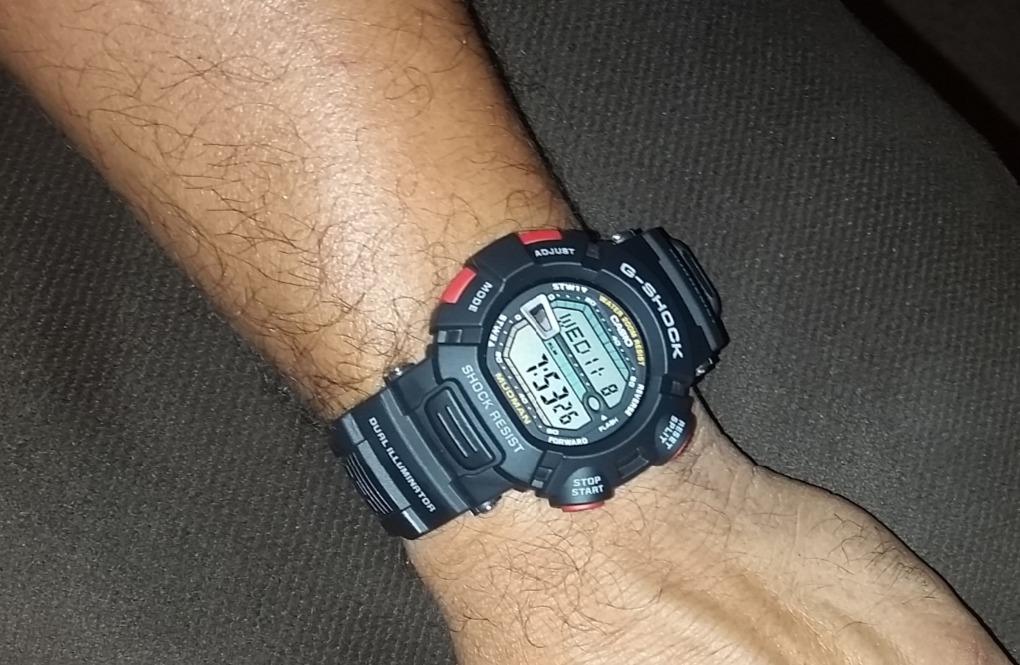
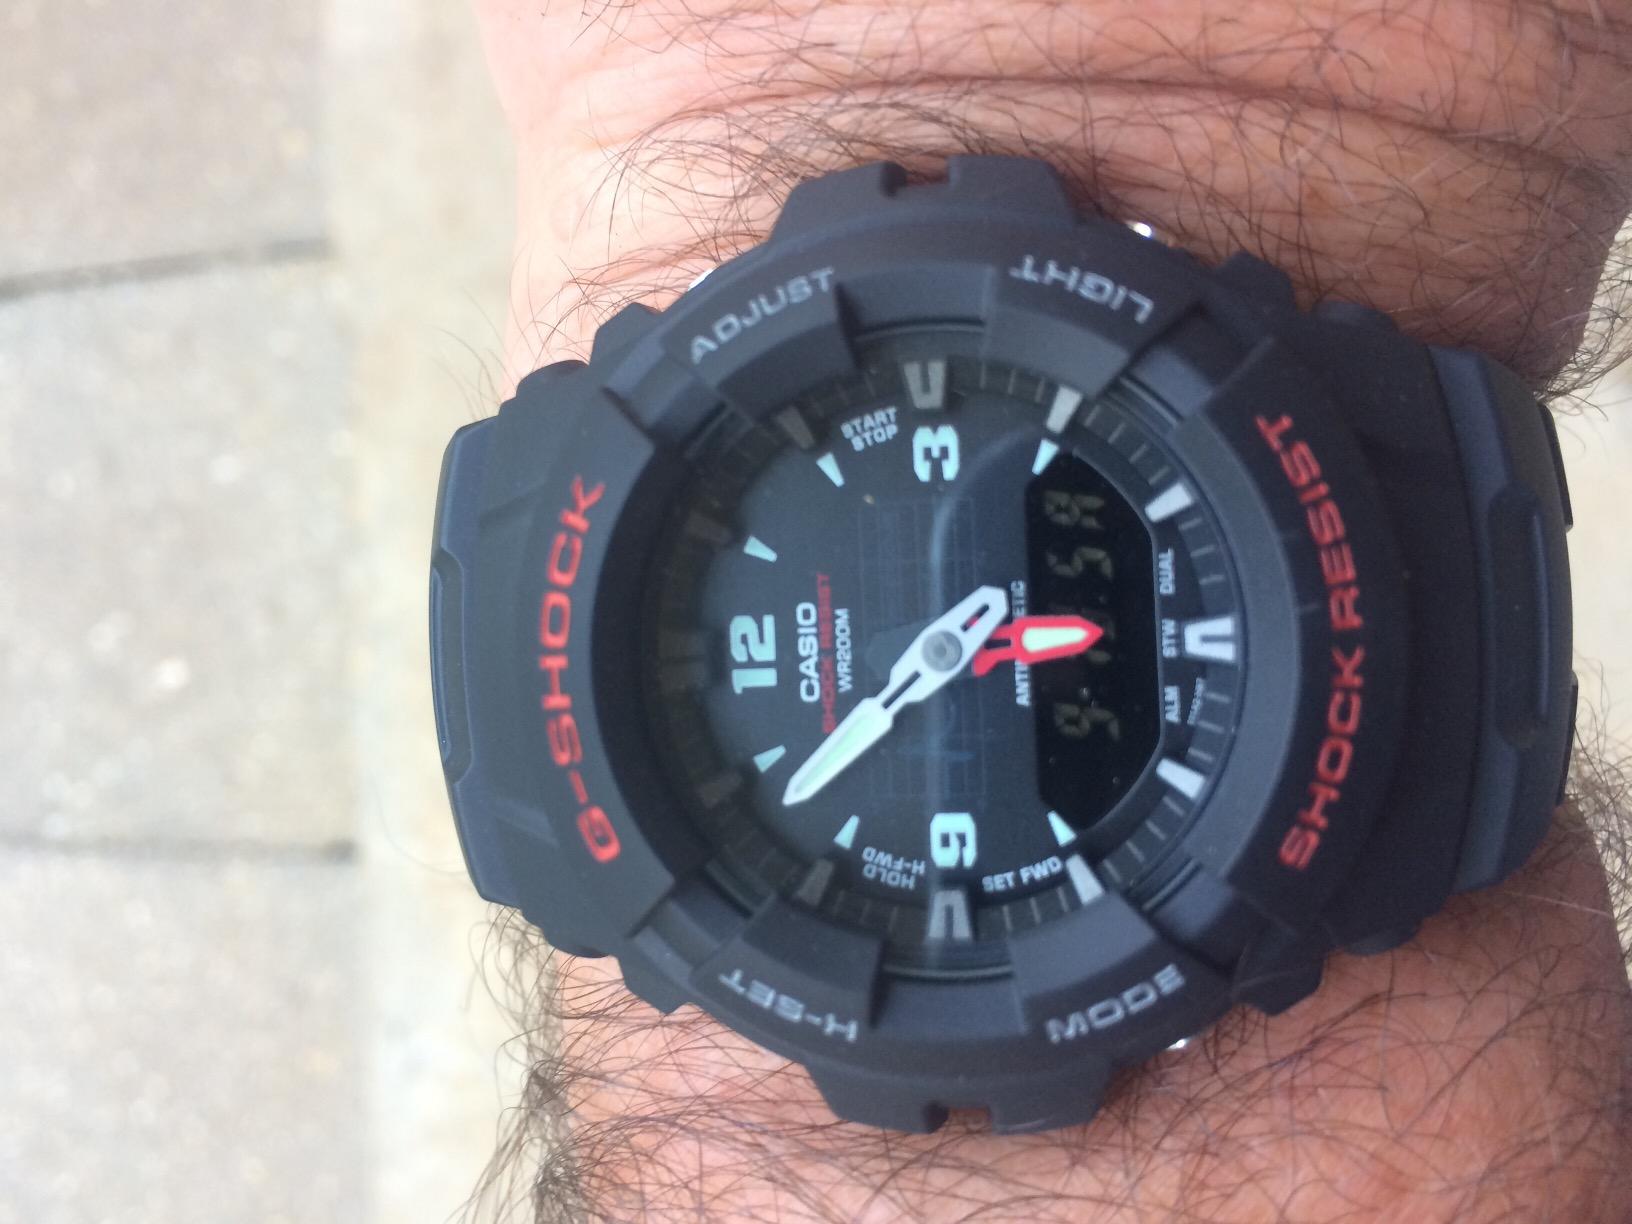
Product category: accessories_watch
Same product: no